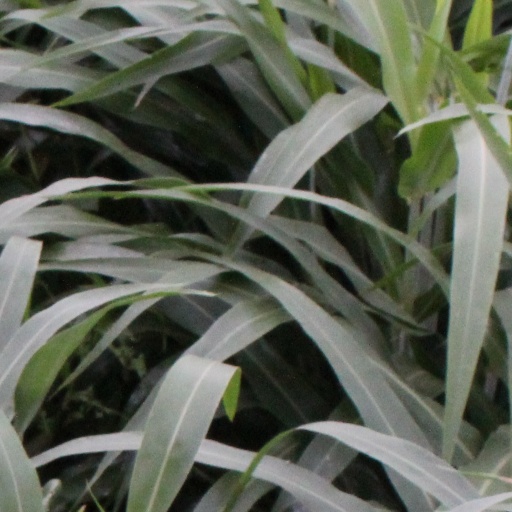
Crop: sorghum